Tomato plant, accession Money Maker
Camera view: bottom (45 deg); turntable rotation: 240 degrees
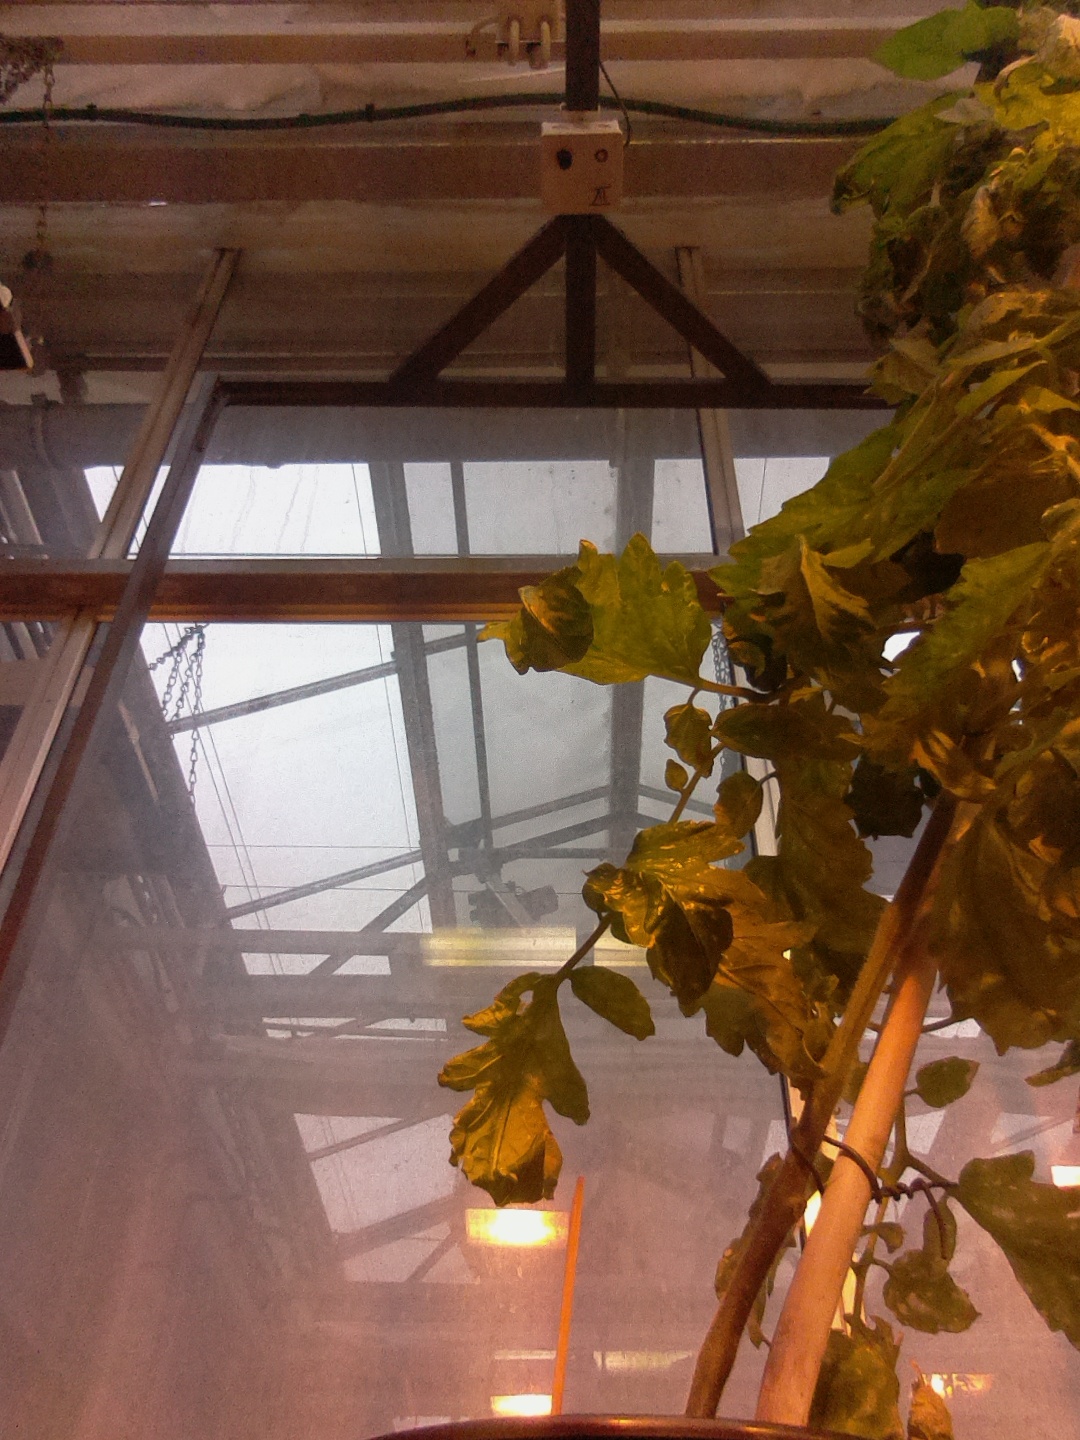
BBCH growth stage 71: 10%-20% of final fruit size